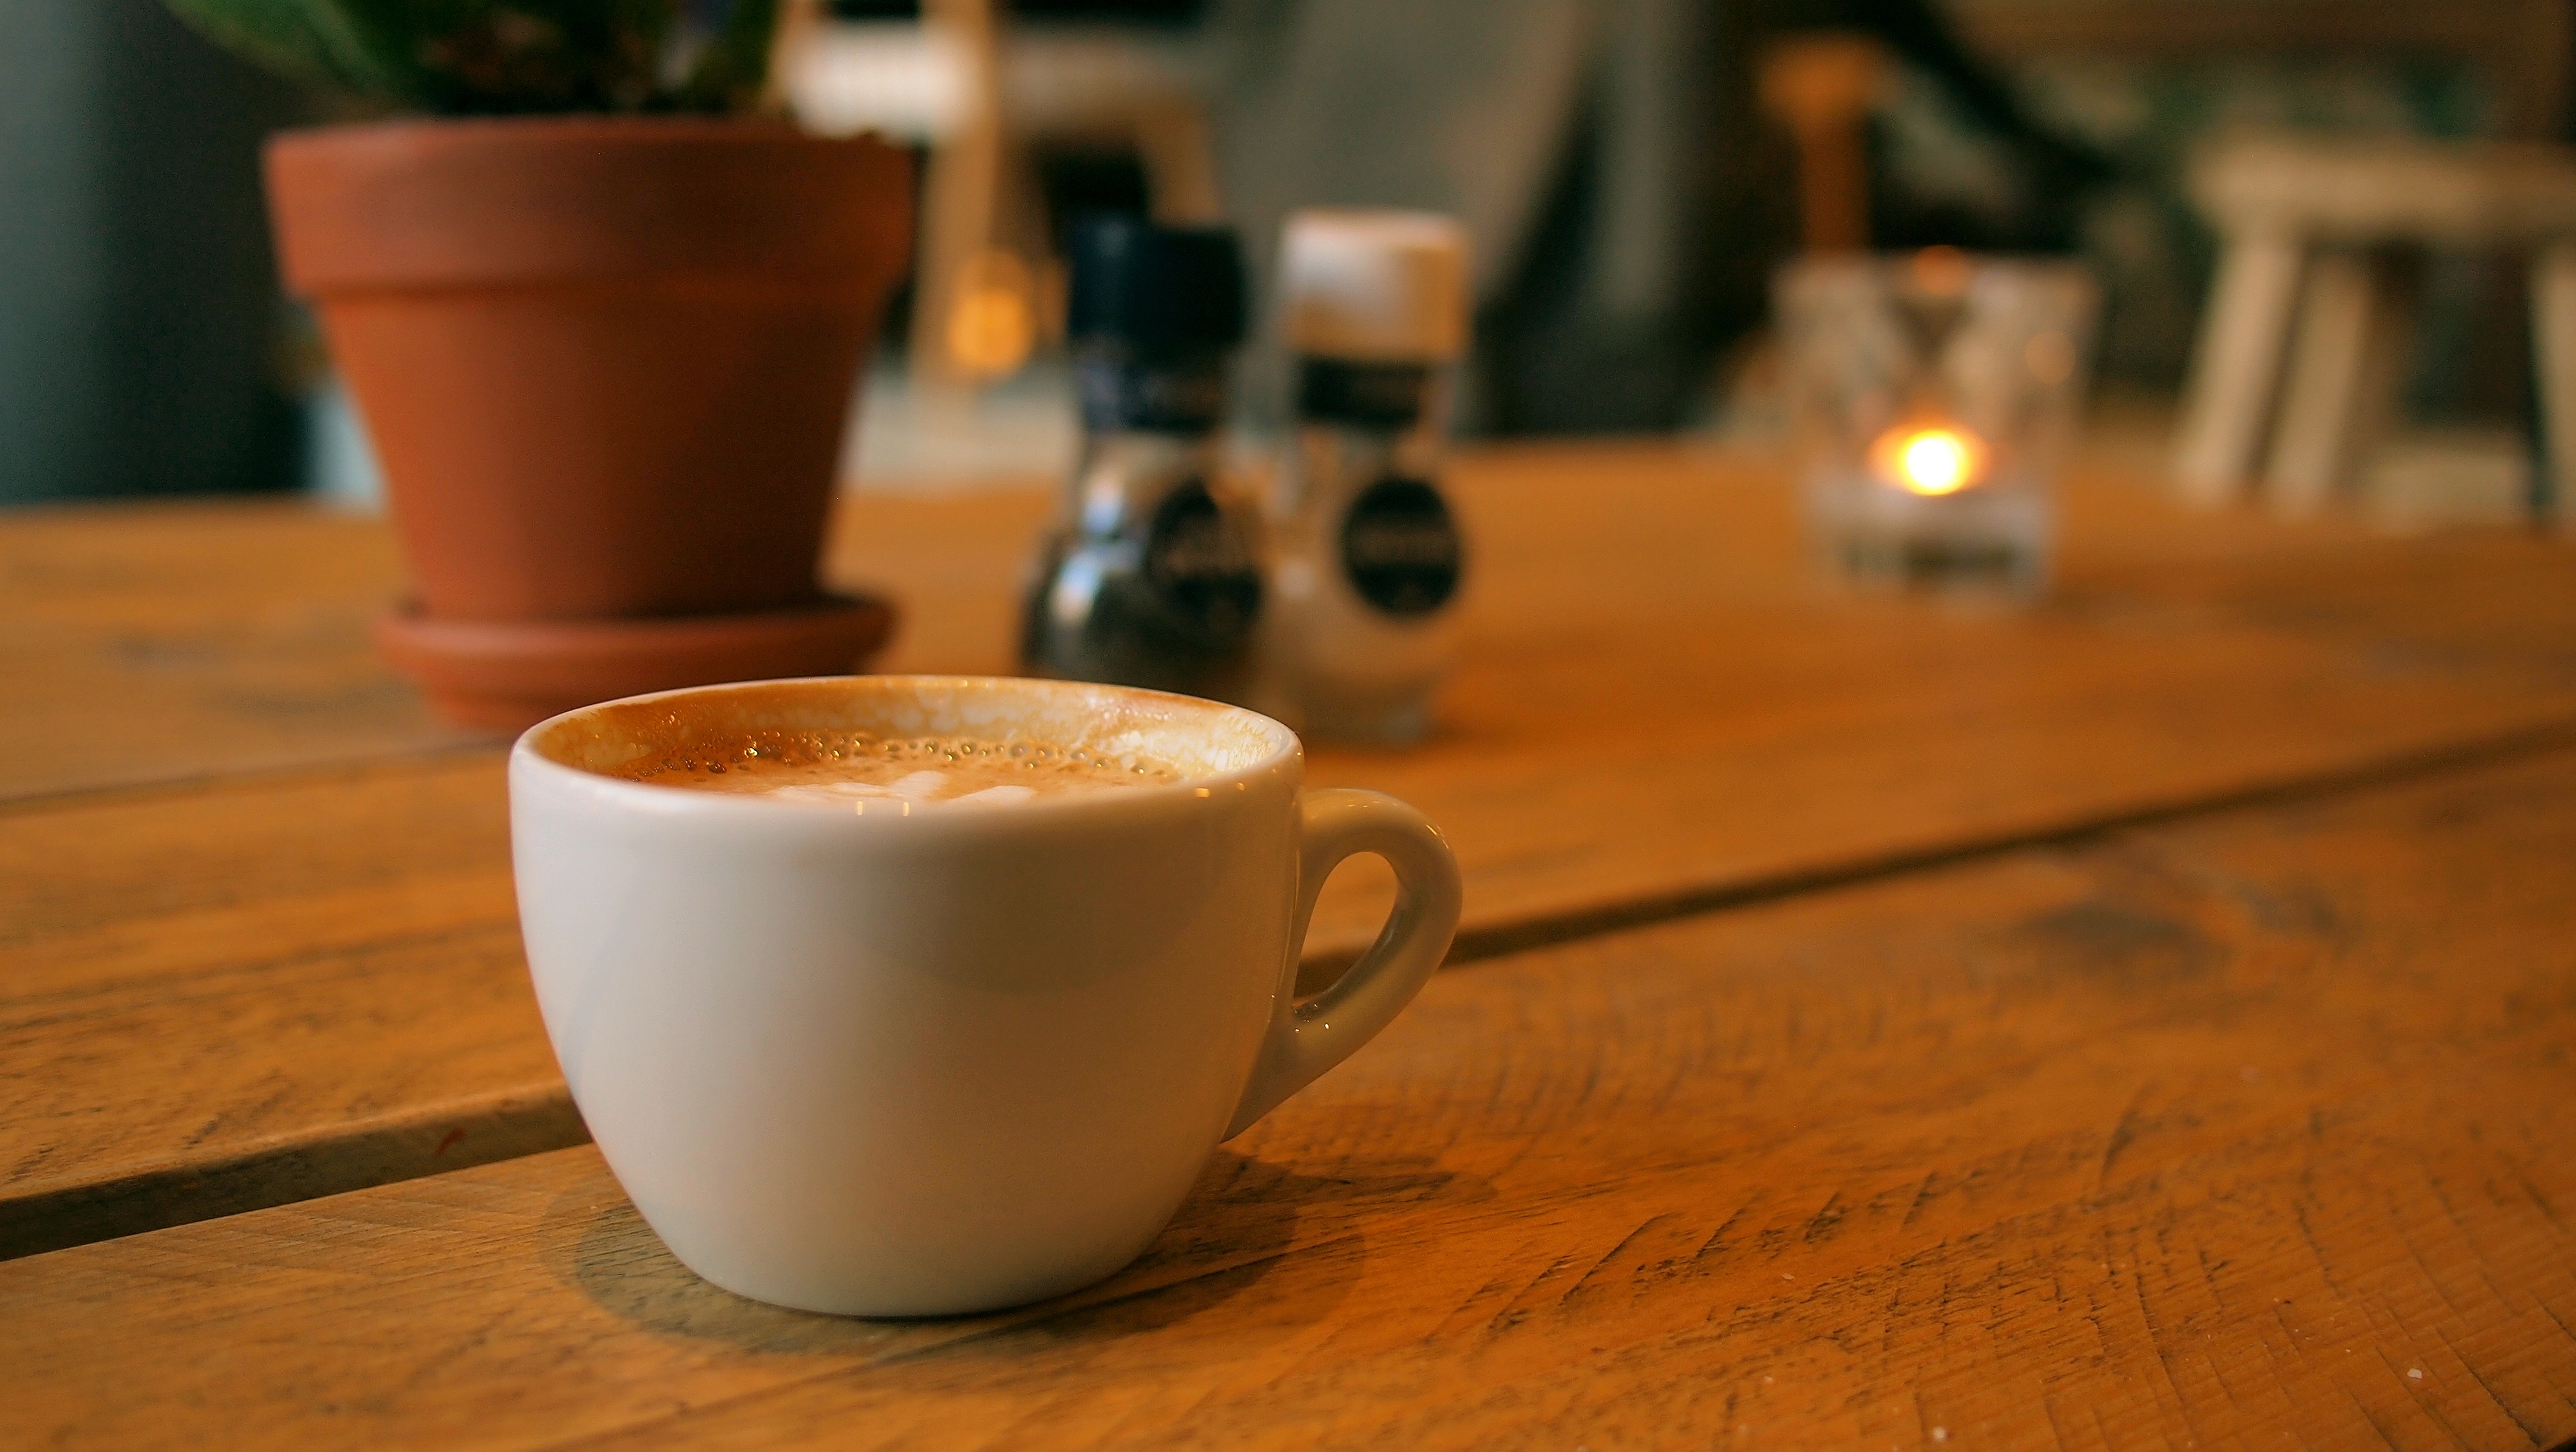
coffee, morning, cup, drink, espresso, caffeine